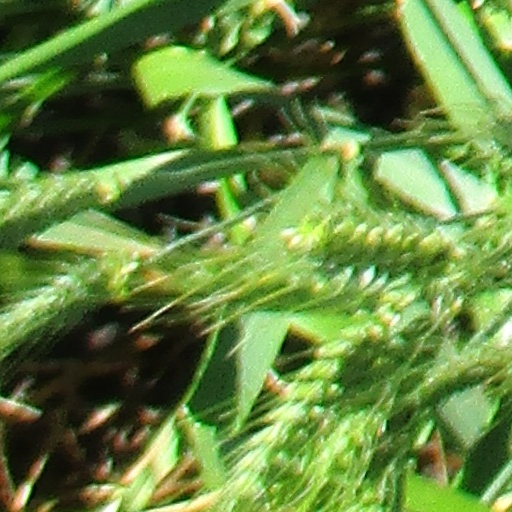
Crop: wheat